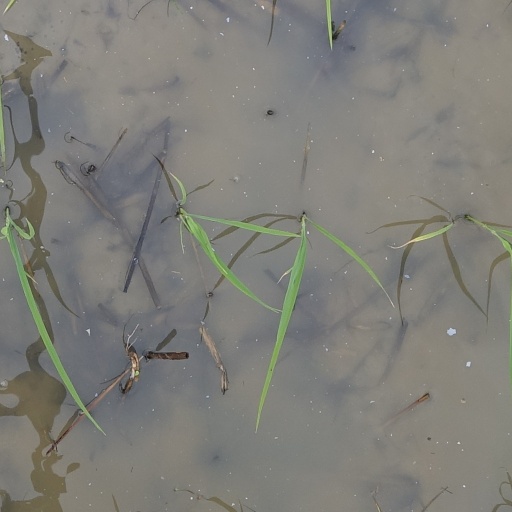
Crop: rice